Daniella Pineda

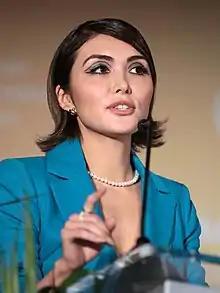
Pineda in 2022

Daniella Pineda (born February 20, 1987) is an American actress. She has had major roles in several films and TV series, including "The Originals", Netflix's live-action "Cowboy Bebop", and two films in the "Jurassic Park" franchise. She began her career through online comedy and fashion videos, with her first movie role in 2011. She later appeared in the backdoor pilot of "The Originals" and several episodes of the show's first season. Her first role in a movie produced by a major studio was in 2018, with "". As a Mexican American, she has spoken out about the difficulties Mexican actors face.